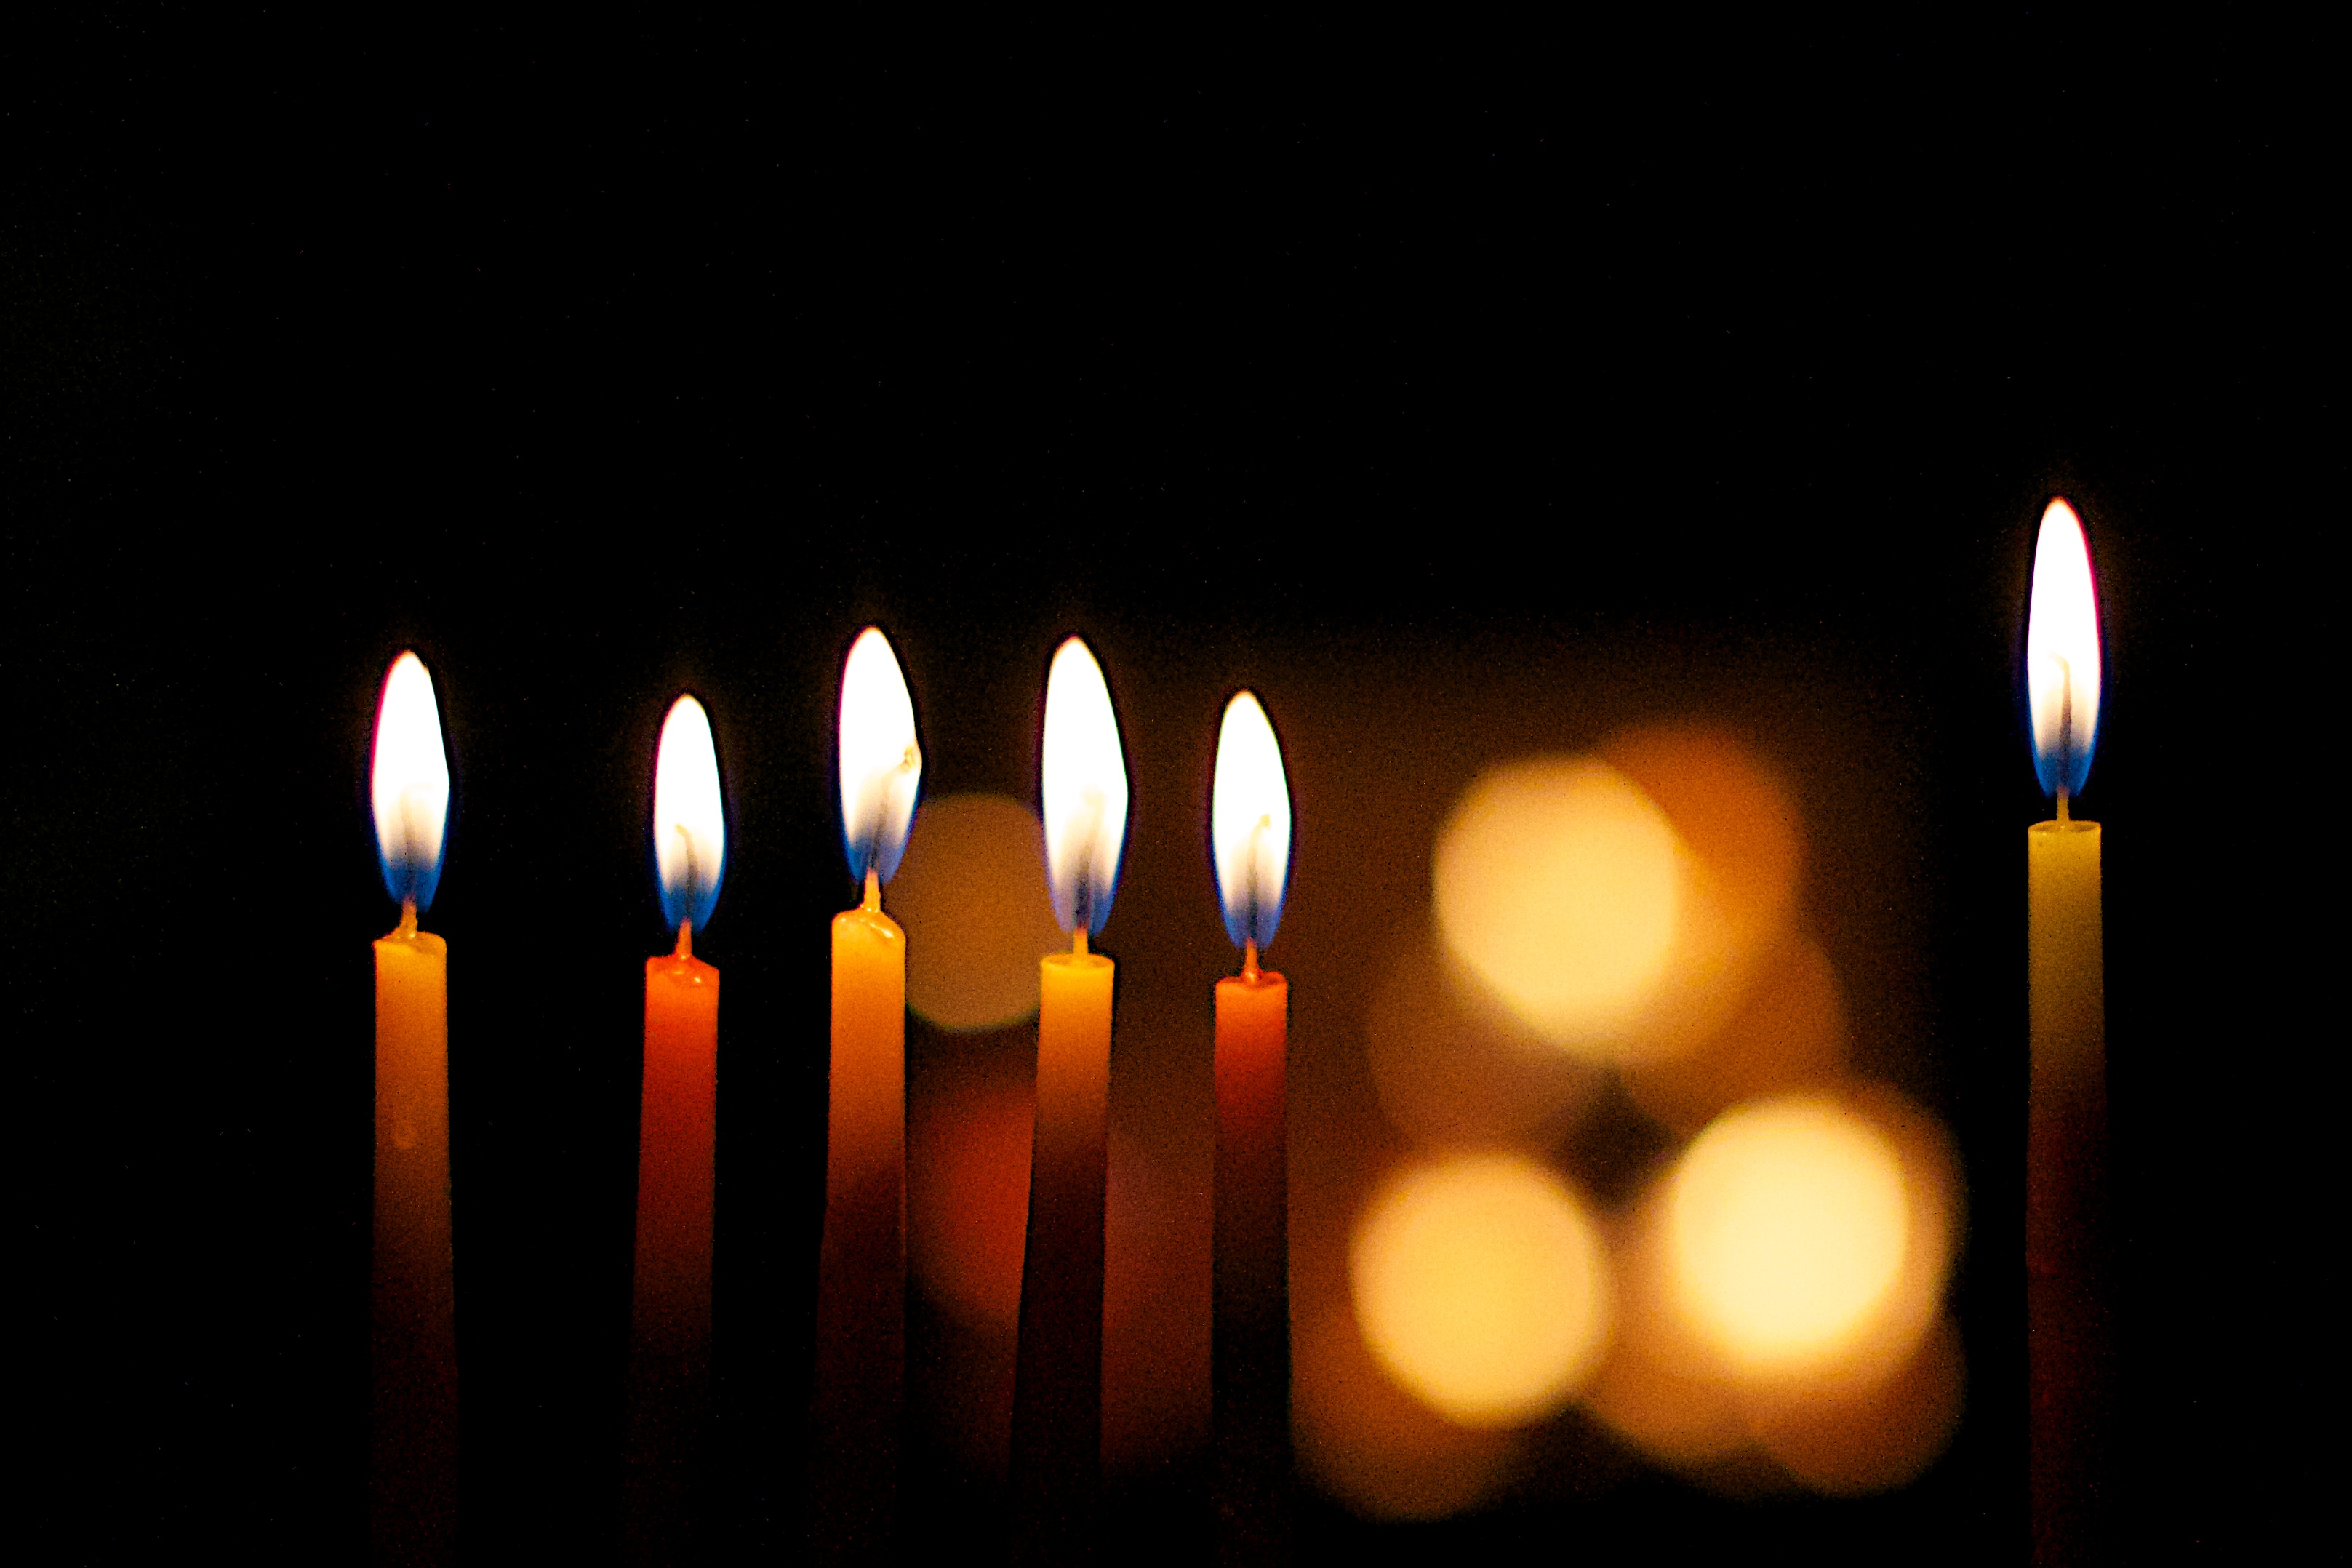
light, bokeh, flame, darkness, candle, lighting, hannukah, hanukkah